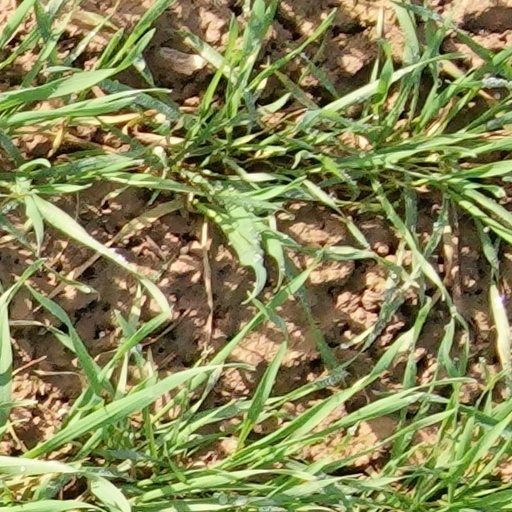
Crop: wheat